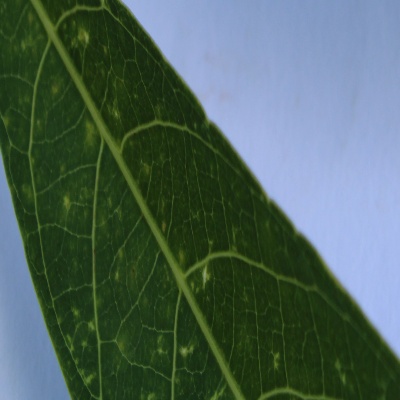
Crop: Cassava
Condition: green mite